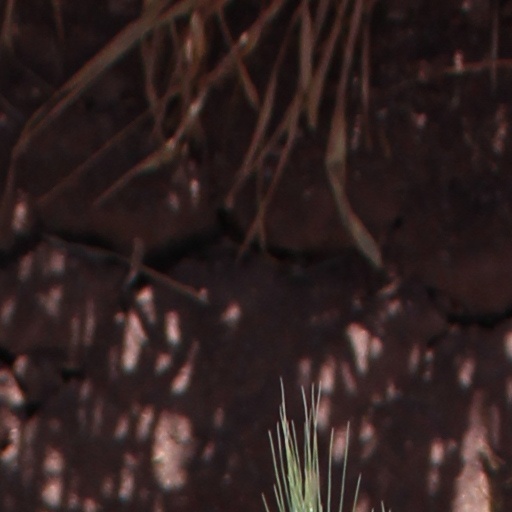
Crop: wheat